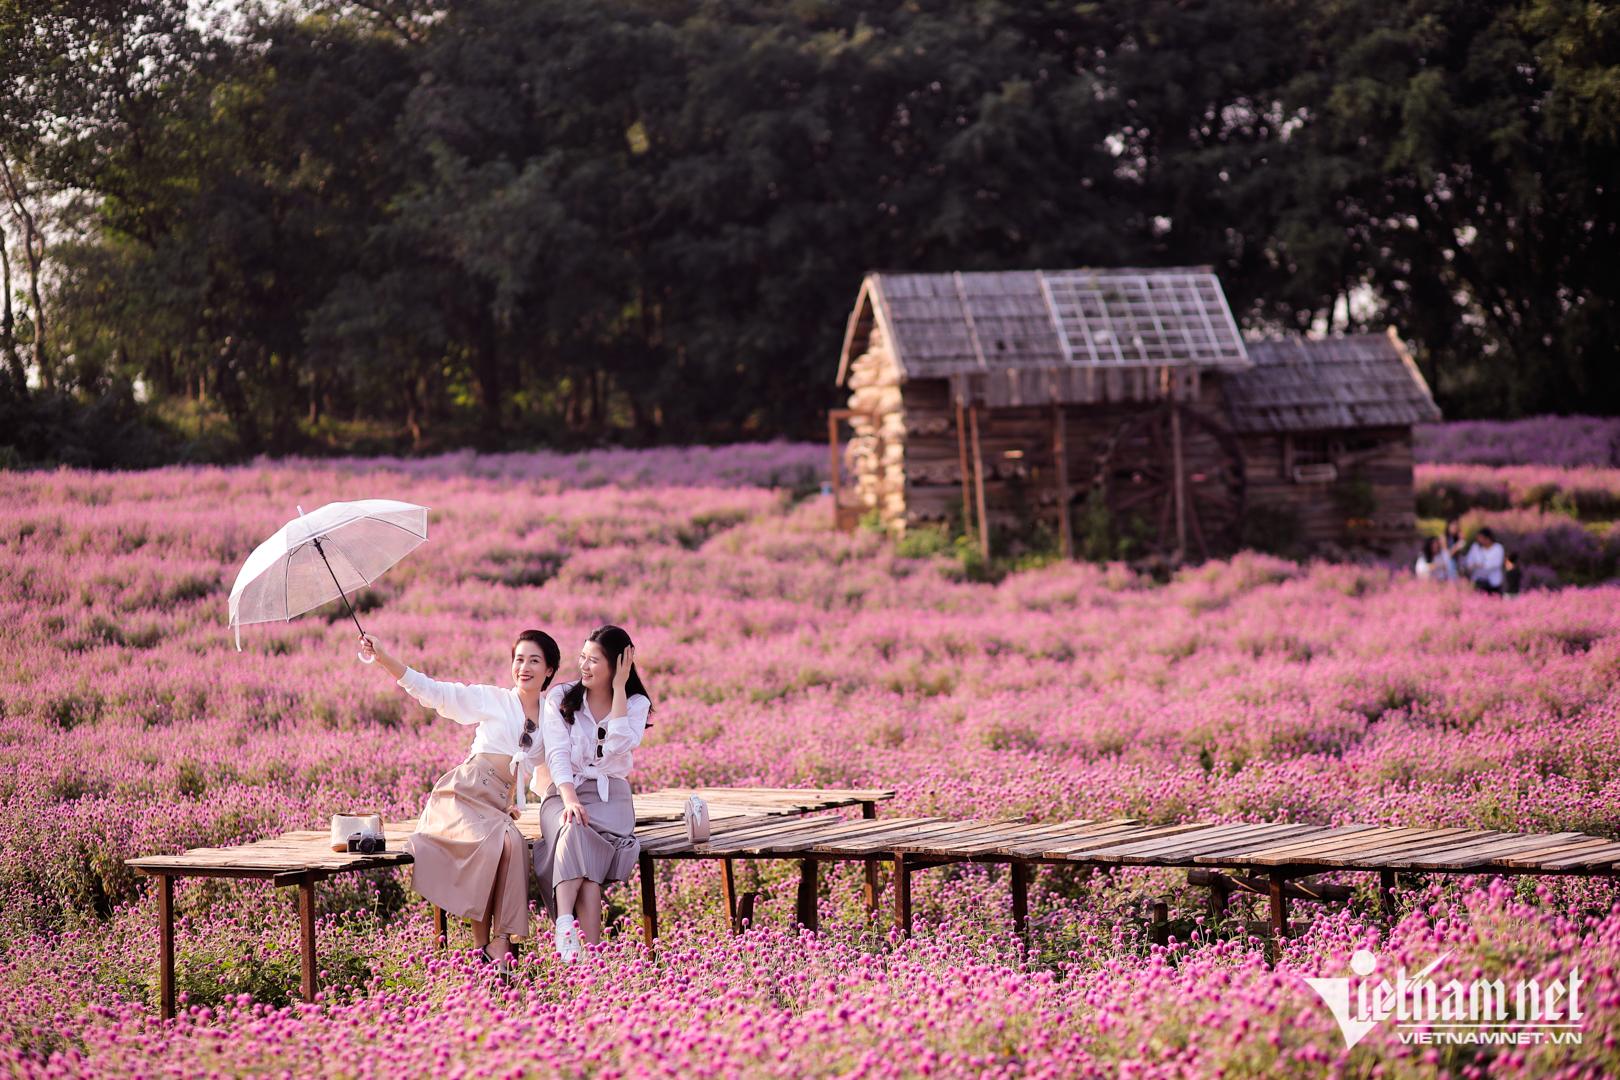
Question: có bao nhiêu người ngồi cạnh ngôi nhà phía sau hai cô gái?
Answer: có hai người ngồi cạnh ngôi nhà phía sau hai cô gái